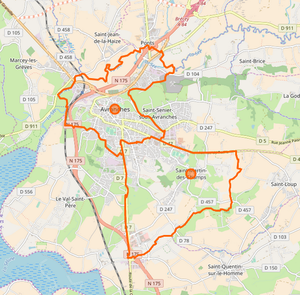
projet de commune nouvelle d'Avranches
Avranches est une commune française située dans le département de la Manche en Normandie, peuplée de 10 155 habitants.